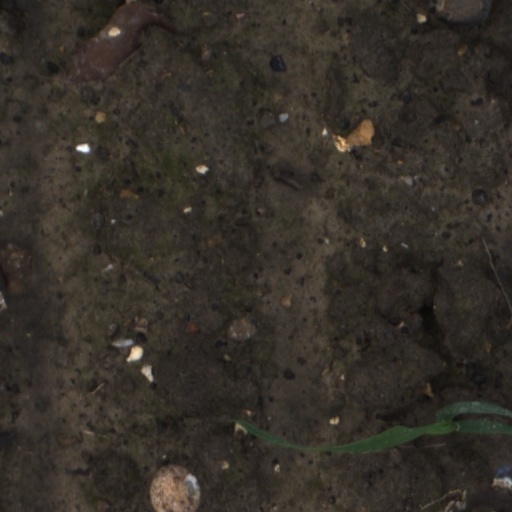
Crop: wheat